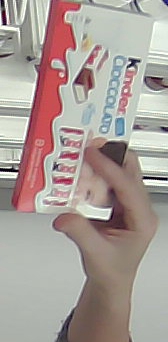
Product: kinder_chocolate